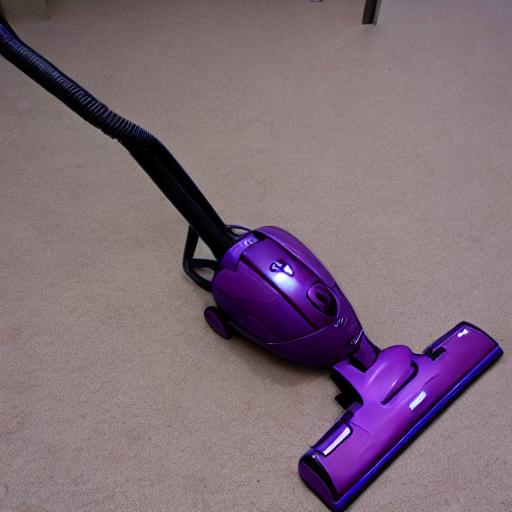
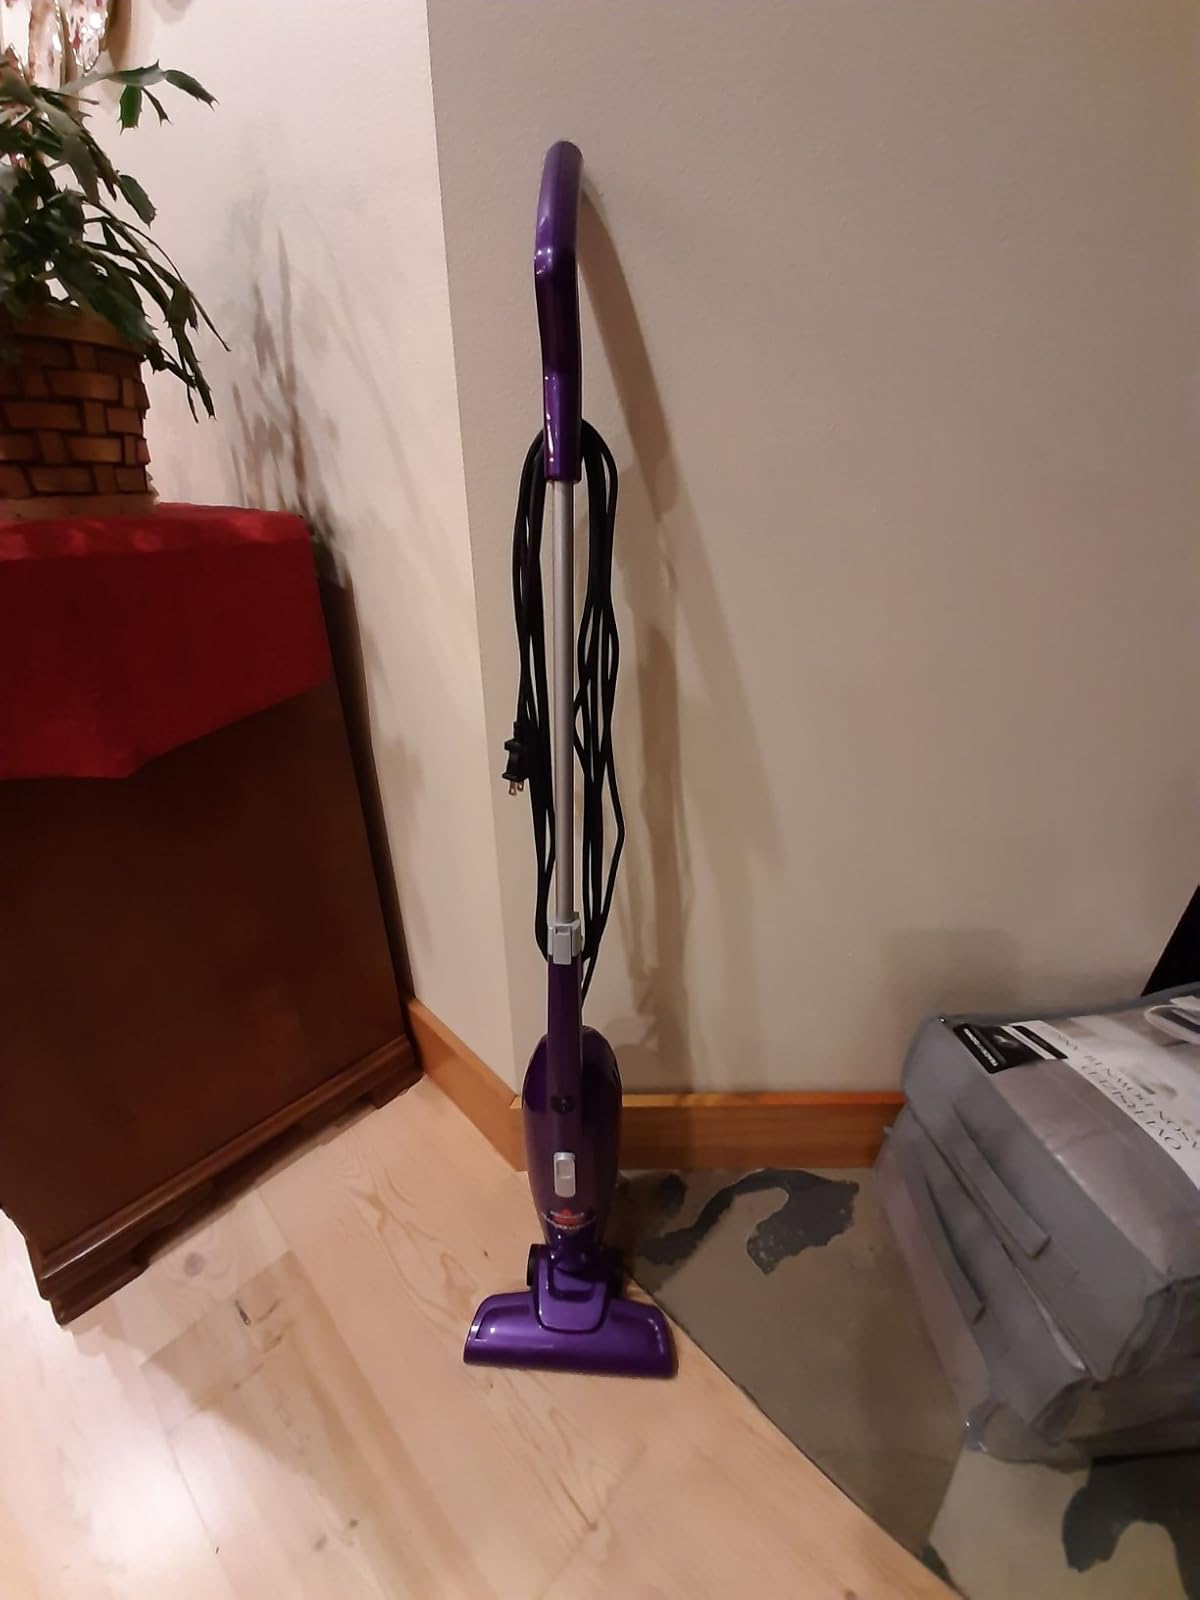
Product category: items_vacuum
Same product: no